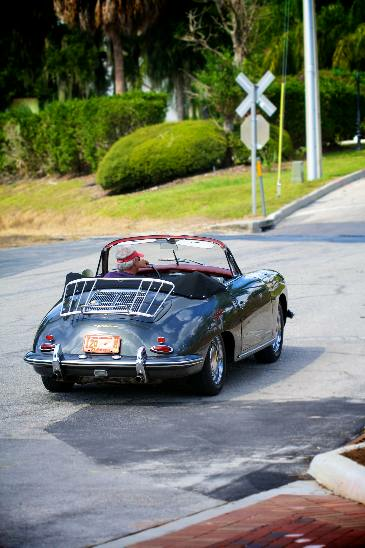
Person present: No